1910 Ignacio rail accident

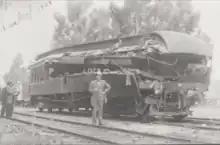
The smoking car after the crash

The baggage car and the smoking car telescoped with the floor of the baggage car cutting through the seating area of the smoking car; but the other cars survived mostly unscathed. Following the crash, the telegraph at the Tiburon station immediately sent out the crash message. County physician Dr. John Henry Kuser was at the Novato train station just north of the crash, and upon hearing about, ran down the tracks to the wreck in 12 minutes. Upon a preliminary inspection, it was incorrectly determined that the engineer and fireman of the work train were dead. They both would end up being found alive and brought to the hospital. Due to the nature of the wreck, the aftermath was particularly gory – most people were instantly ripped in half, or into more pieces, and multiple people were beheaded. Conductor George Flaherty was discharged, and subsequently arrested.